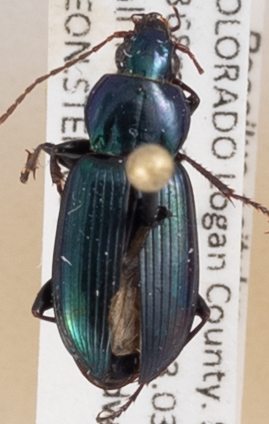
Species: Poecilus scitulus
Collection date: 2014-07-22
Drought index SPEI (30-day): -0.016
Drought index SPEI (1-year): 0.63
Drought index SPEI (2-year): -0.656